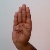
The image shows a hand gesture representing the letter 'B' in Indian Sign Language.